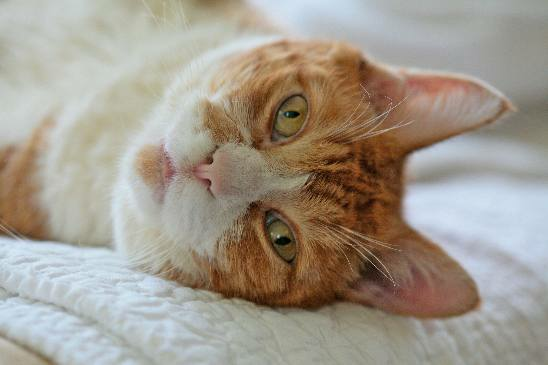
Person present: No